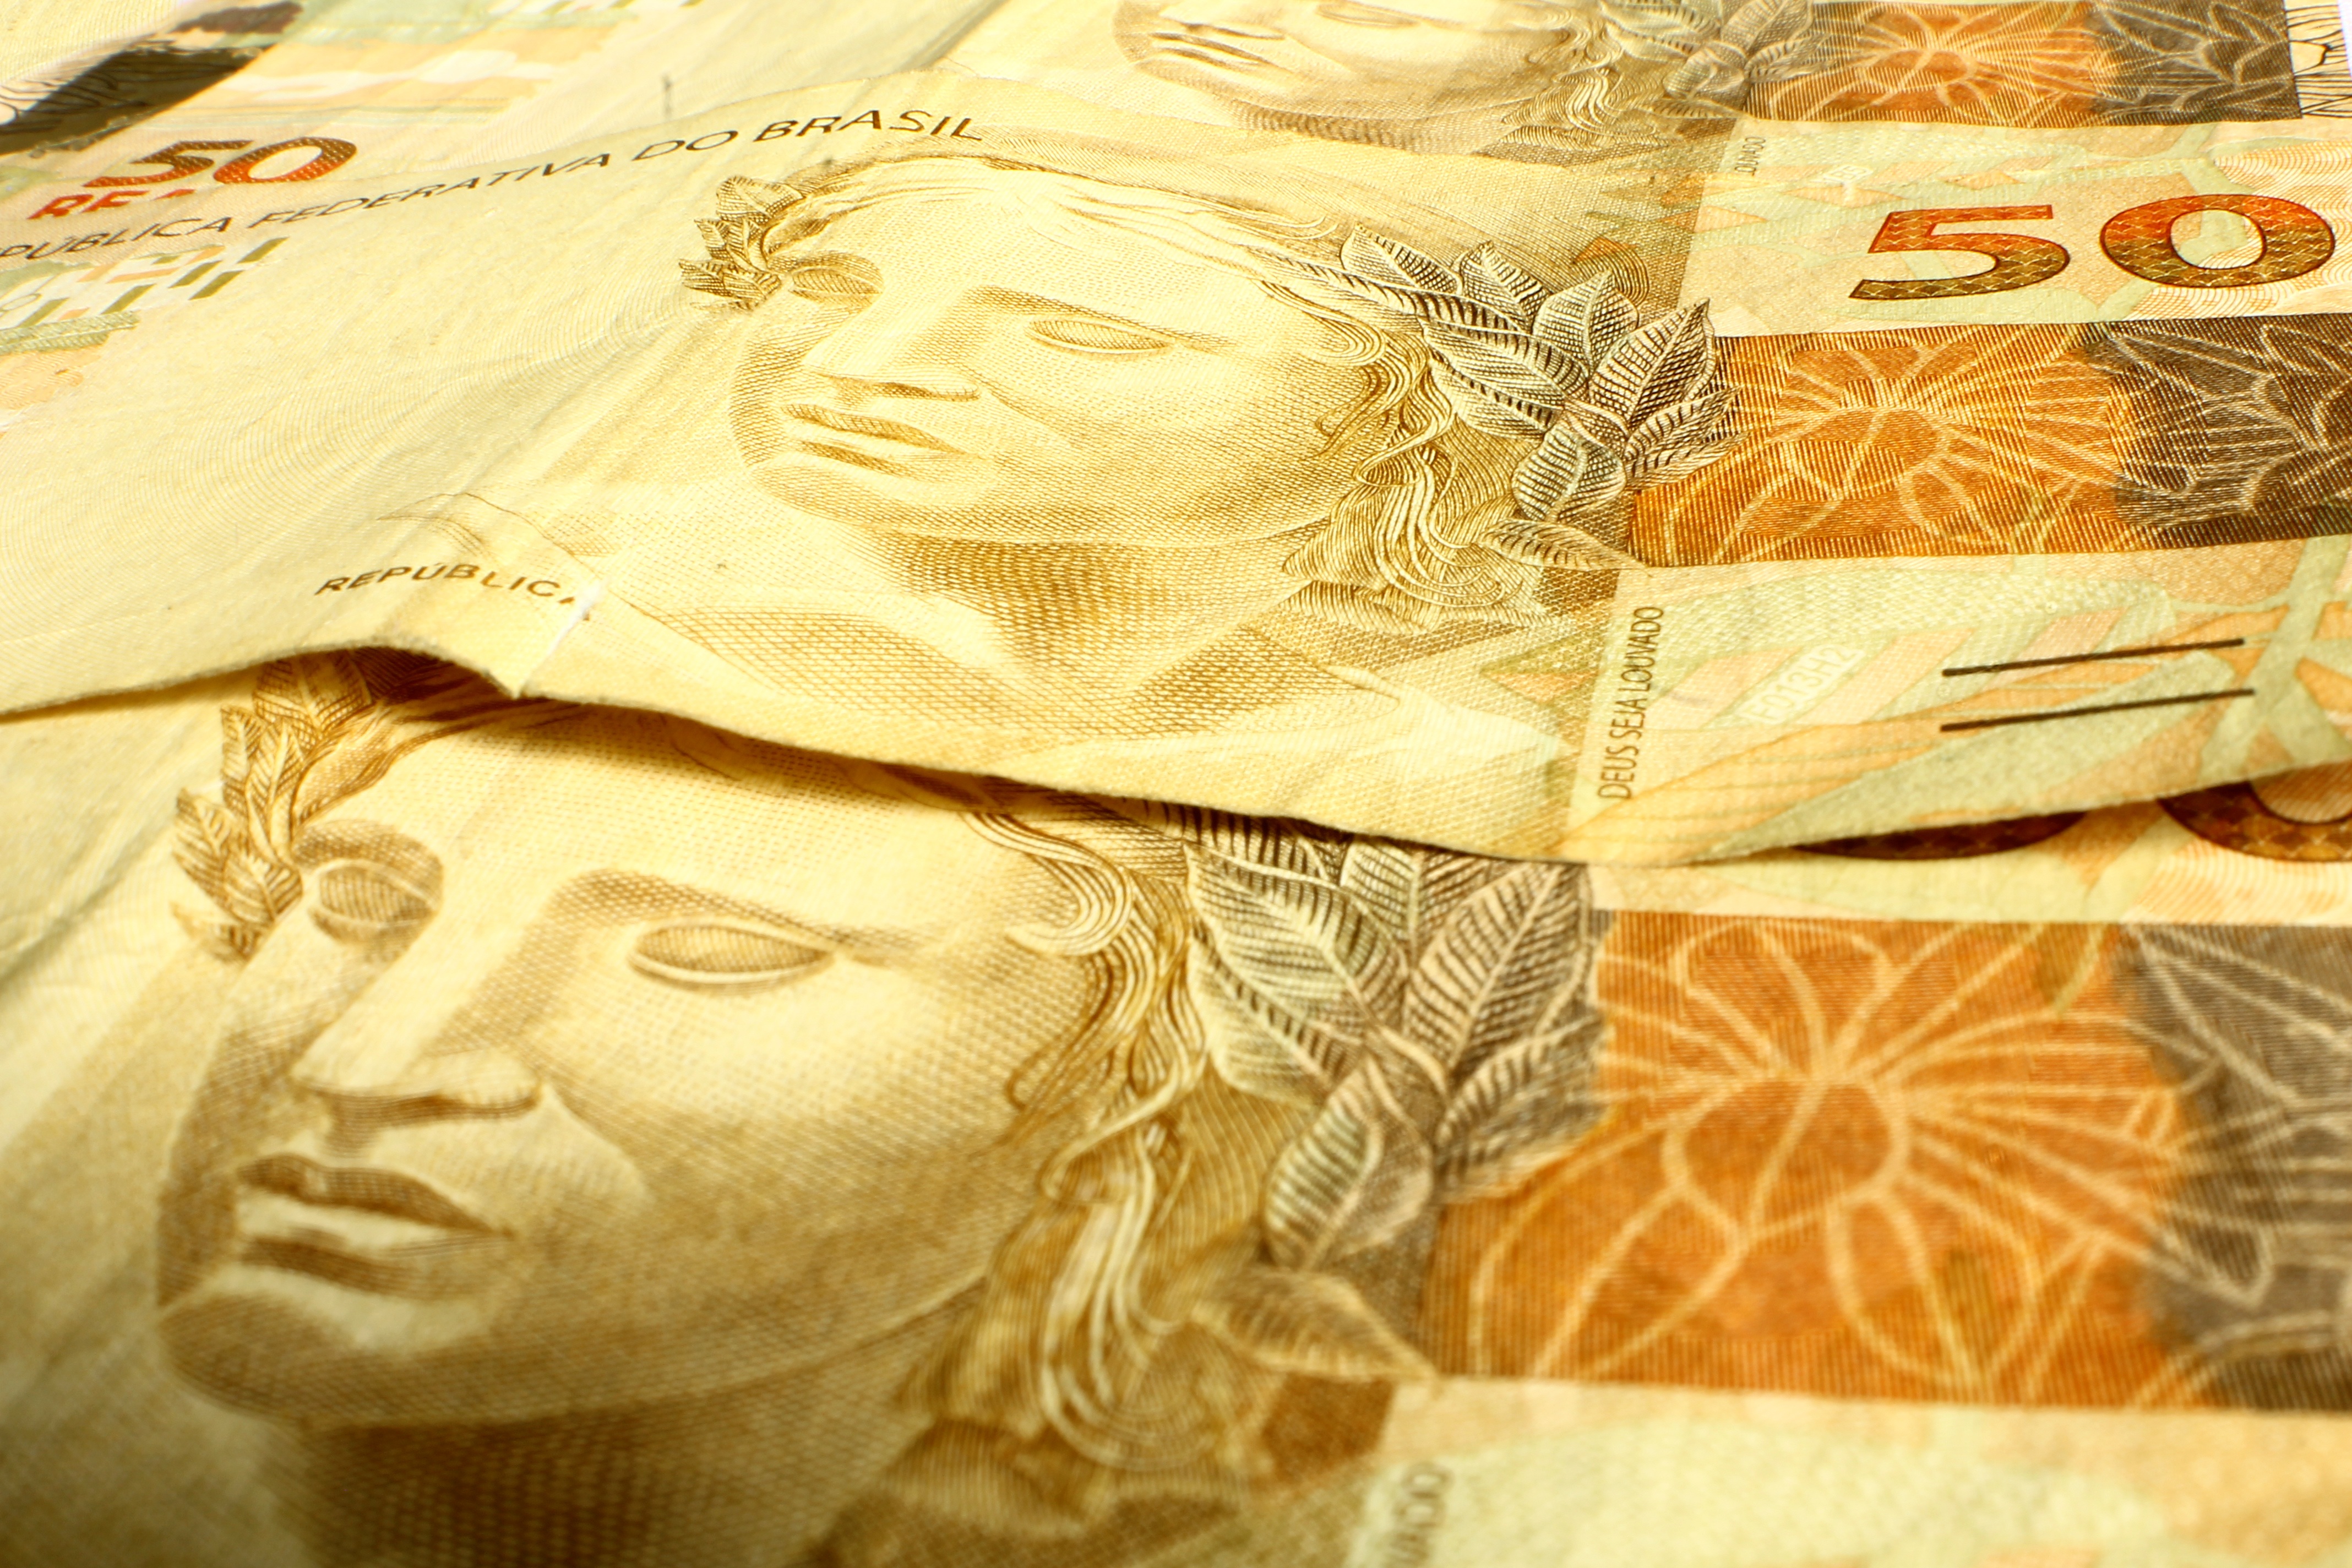
pattern, money, paper, material, note, textile, art, real, carving, brazil, economy, ballot, salary, brazilian currency, 10th terceiroa, fifty dollars